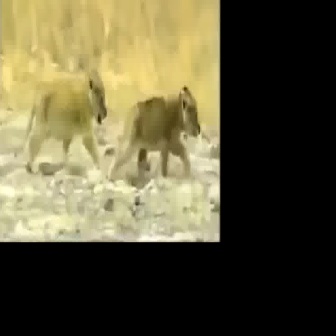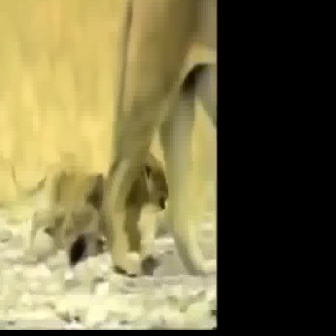
  Please identify the target specified by the bounding box [104,84,199,178] in the first image and locate it in the second image. Return the coordinates in [x_min,y_min,x_max,y_max] format.
Answer: [60,149,167,256]